Mount Thompson Crematorium

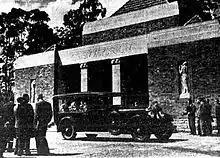
The first cremation service 11 September 1934

Mount Thompson Crematorium officially opened on Sunday 9 September 1934. The first cremation service was held on the morning of 11 September 1934. A religious service for Neil Richmond Rose of Wynnum, Queensland was held at 10.30am followed by a non-religious one for Ernest Charles Fletcher of Ularunda Station, central Queensland at 2.30pm.